Magnetic mirror

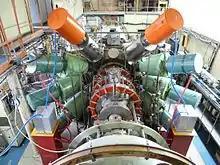
The Gas Dynamic Trap in Russia.

Magnetic mirror research continued in Russia. One example is the Gas Dynamic Trap, an experimental fusion machine used at the Budker Institute of Nuclear Physics in Akademgorodok (Academic Town) in Novosibirsk (New Siberia), Russia. This machine achieved a 0.6 beta ratio for 5⨉10 seconds, at a low temperature of 1 keV. Technical challenges included maintaining the non-Maxwellian velocity distribution. This meant that instead of many high energy ions hitting one another, the ion energy diffused into a bell curve. The ions then thermalized, leaving most of the material too cold to fuse. Collisions scattered the charged particles so much that they could not be contained. Lastly, velocity space instabilities contributed to the escape of the plasma.